I'll Be The Devil

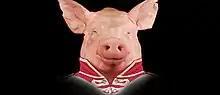
poster for "I'll Be The Devil"

I'll Be The Devil is a play by Leo Butler commissioned by the Royal Shakespeare Company and written in response to "The Tempest" by William Shakespeare. It was staged for the first time at the Tricycle Theatre in 2008, directed by Ramin Gray. It featured Derbhle Crotty, Tom Burke, John McInerny, and Gerard Murphy.